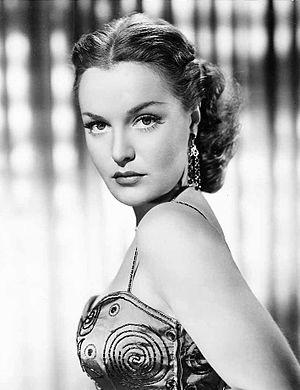
Dorothy Hart, née le 4 avril 1922 à Cleveland et morte le 11 juillet 2004 à Asheville, est une actrice américaine.